Meadowgreen, Saskatoon

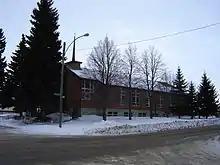
Our Lady of Czestochowa Roman Catholic Church

Meadowgreen is a neighbourhood located on the west side of the city in the Confederation Suburban Development Area in the city of Saskatoon, Saskatchewan, Canada. Meadowgreen is surrounded by an abundance of green space and walking trails without being a River side neighbourhood. The buffer zone along Circle Drive has a newly created walking trail. The southern buffer zone along 11th Street connects to the east with Fred Mendel Park of the Pleasant Hill neighbourhood and to the west with the off leash dog run located in the Confederation Urban Centre neighbourhood. As well the newly re-located Meadowgreen Park and Peter Pond Park provide leisure activities such as basketball courts and playgrounds. Within the Confederation SDA of Saskatoon, the neighborhood of Meadowgreen comprises the area south of 22nd Street, north of the buffer zone between 11th Street and Appleby Drive, east of Circle Drive, and west of Avenue W South. Until the 1990s the portion of the community north of 18th Street was considered part of the Pleasant Hill community until the City of Saskatoon reorganized its community boundaries.